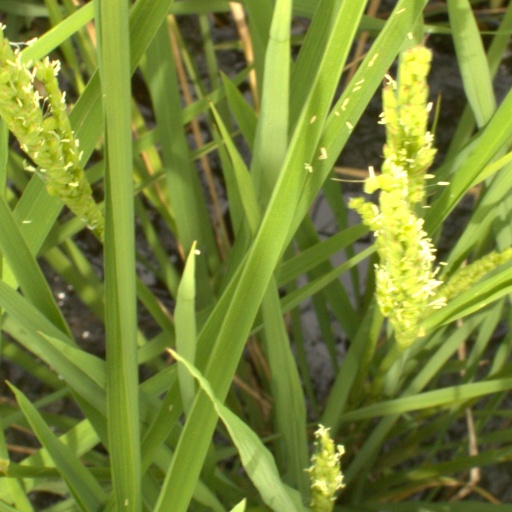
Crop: rice